Cabot Circus

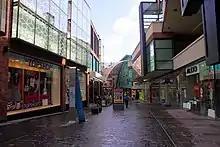
Shops inside Cabot Circus

In 2002, local newsletter "The Bristolian" reported, "Last Thursday residents of St Pauls met to oppose the Broadmead development: "Is Our Community under threat from "Big Business Developers"?" "The Broadmead Expansion Plan, backed by the council, will mean a massive increase in traffic congestion, pollution and parking chaos."